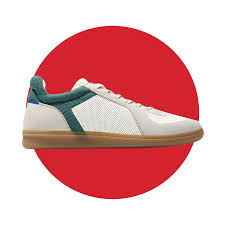
Label: Sneaker